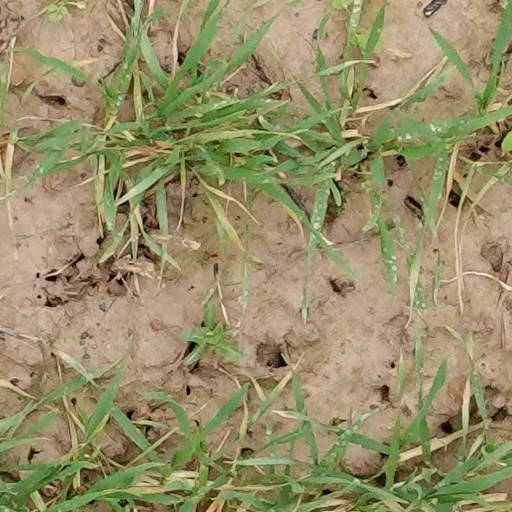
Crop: wheat